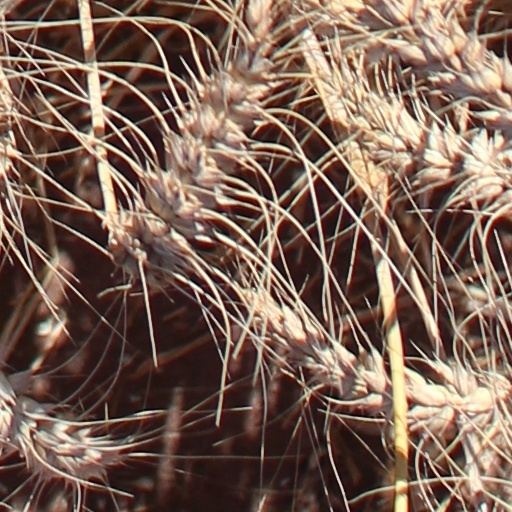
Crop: wheat